Question: Please indicate a possible affordance area of the baseball bat that can be used for hitting
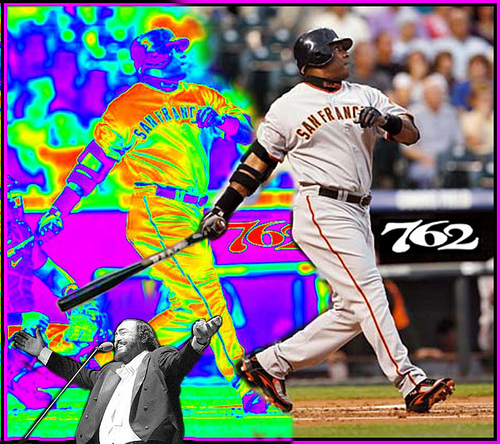
Answer: [57.848, 268.972, 129.991, 311.829]